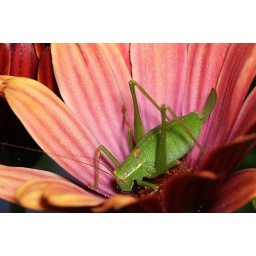
mature female speckled bush cricket sitting in an osteospermum flower